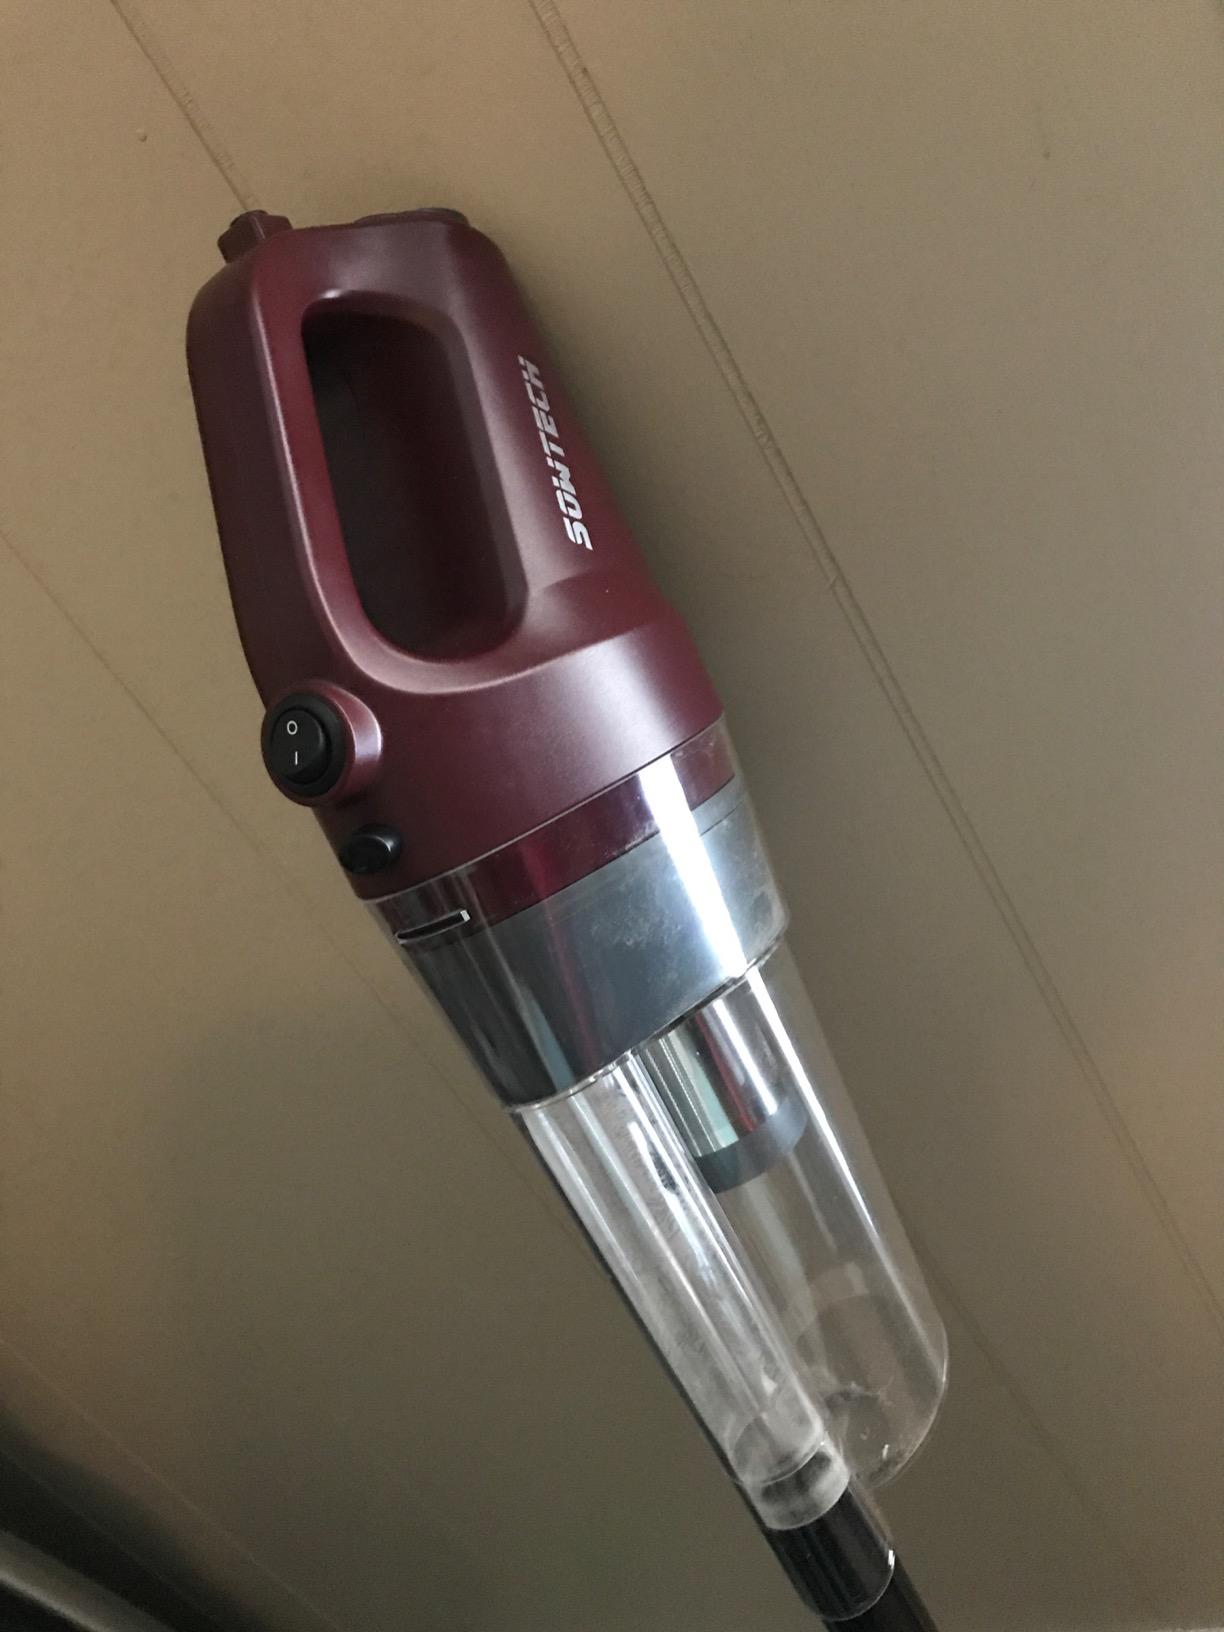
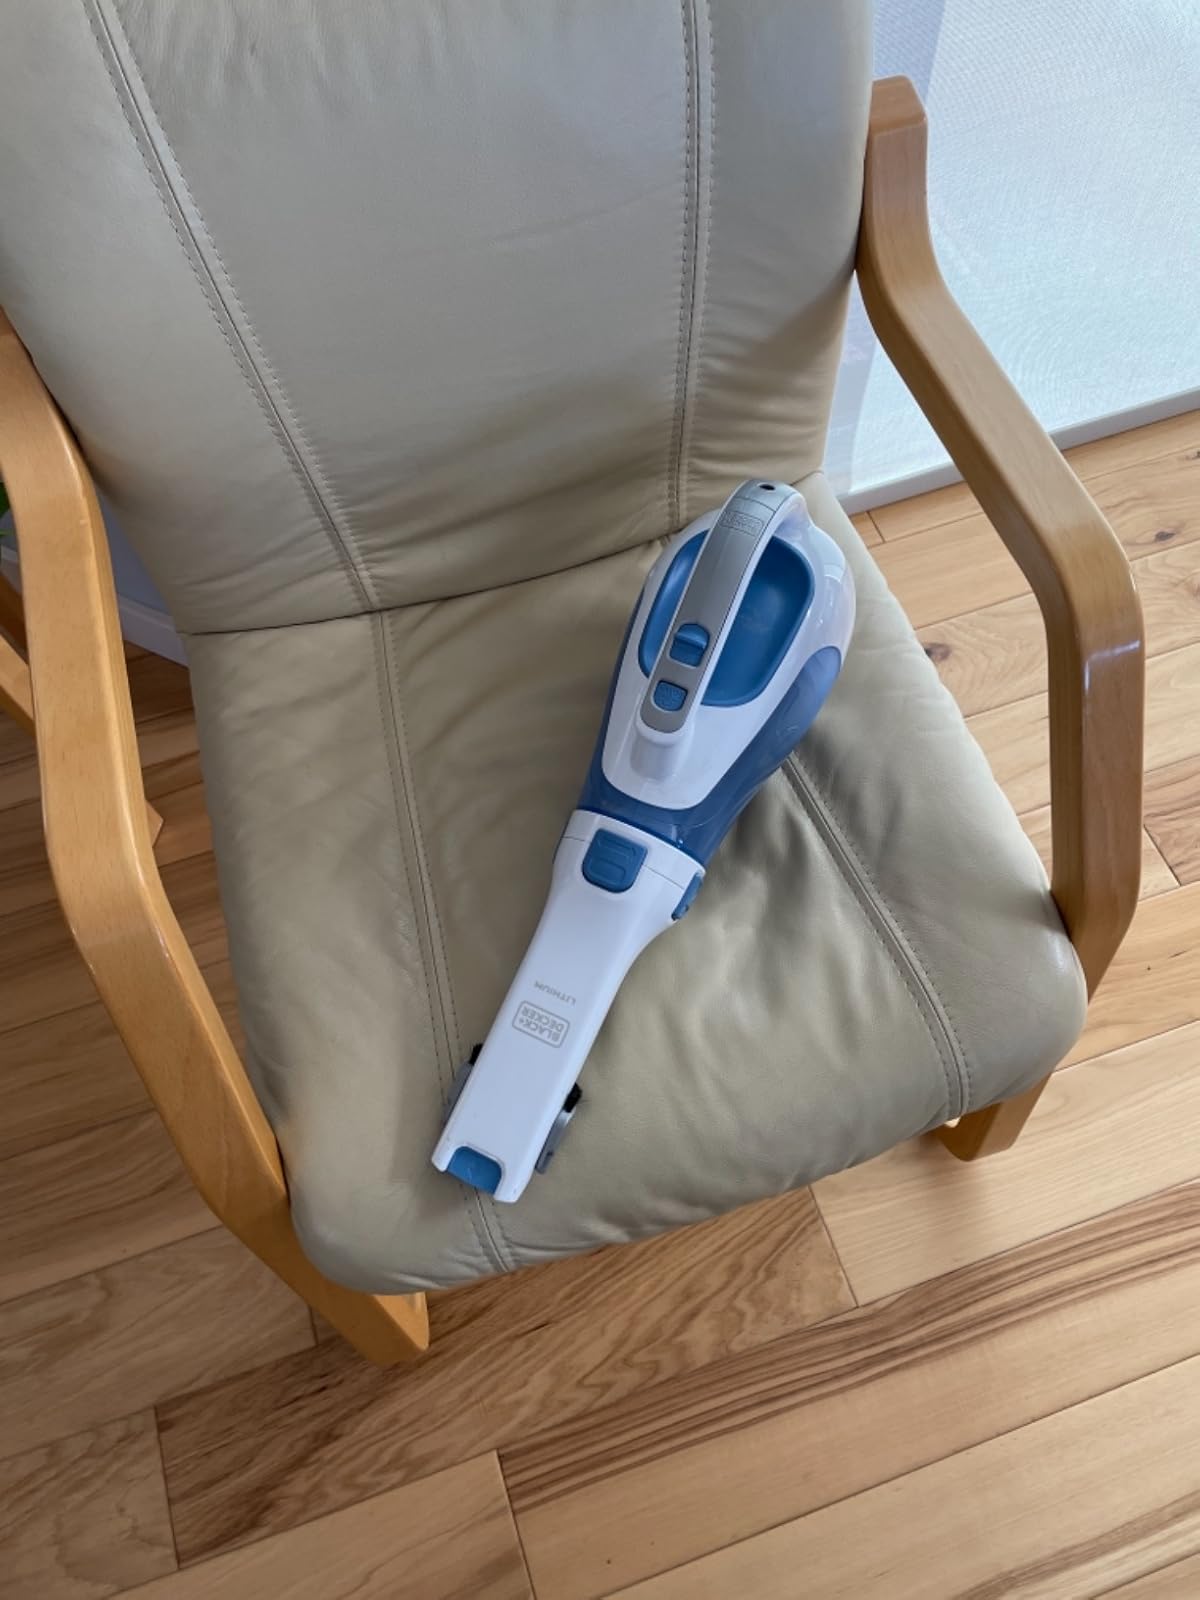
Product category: items_vacuum
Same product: no